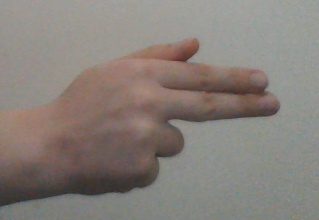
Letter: ghain